Radiography

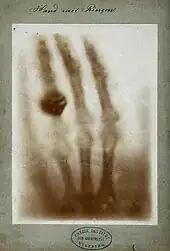
The first radiograph

Röntgen discovered X-rays' medical use when he made a picture of his wife's hand on a photographic plate formed due to X-rays. The photograph of his wife's hand was the first ever photograph of a human body part using X-rays. When she saw the picture, she said, "I have seen my death."